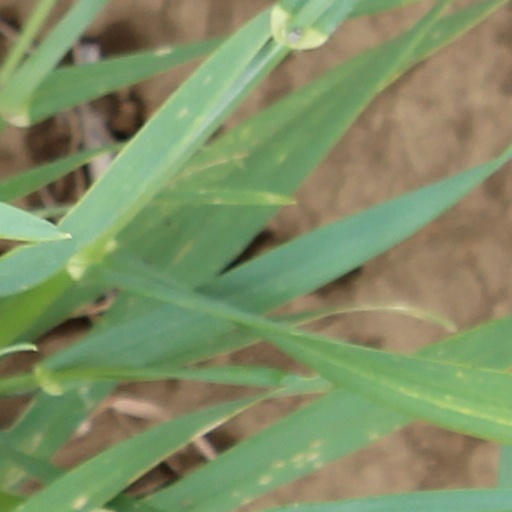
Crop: wheat